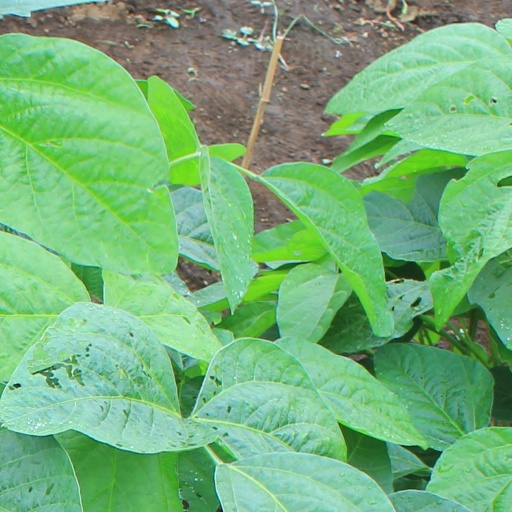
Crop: soybean